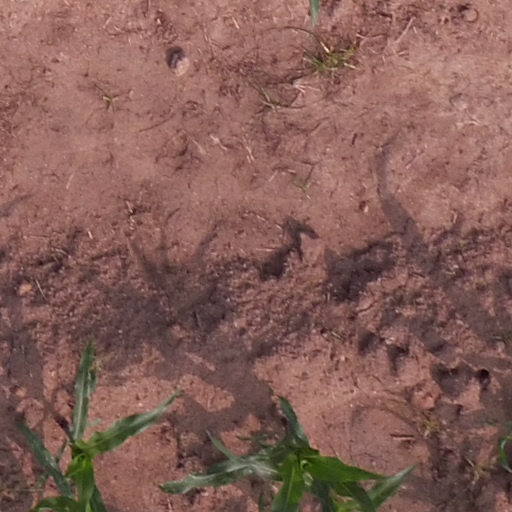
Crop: maize; corn